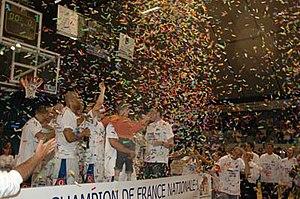
Antibes Champion de NM1 en 2008
La salle Jean-Bunoz, du nom de Jean Bunoz pionnier dans l'éducation par le sport, est une salle de sport et de spectacles située dans l'espace sportif Jean-Bunoz à Antibes. De 1991 à 2009 date de sa destruction, c'est la salle de l'Olympique d'Antibes Juan les Pins triple champion de France en basket.
L'Olympique d'Antibes Juan-les-Pins aussi surnommés Sharks d'Antibes est un club français de basket-ball évoluant en Pro B, le deuxième niveau français. Le club est basé dans la ville d'Antibes.